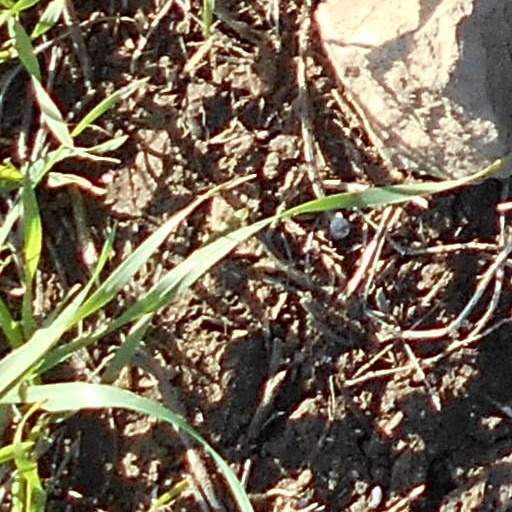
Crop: wheat